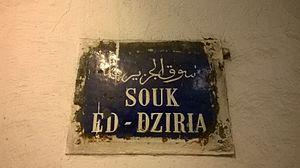
La médina de Tunis مدينة تونس العتيقة
Les souks de Tunis sont un ensemble de magasins, boutiques et ateliers situés dans la médina de Tunis et édifiés pour la plupart dès le XIIIᵉ siècle.
Le souk Ed Dziria ou souk des Algériens est l'un des souks de la médina de Tunis.